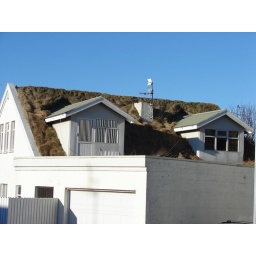
House with grass roof in Reykjavik